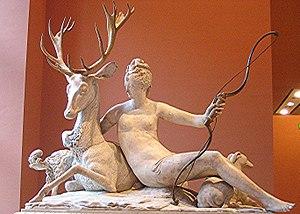
statue de Diane chasseresse, XVIe siècle, musée du Louvre / photo personnelle de l'utilisateur Urban, décembre 2004 Urban, 2004
Jean Goujon est un sculpteur et architecte français du XVIᵉ siècle, probablement né en Normandie vers 1510 et mort selon toute vraisemblance à Bologne, vers 1567.
La Seconde Renaissance, autrefois dit Style Henri II, marque à partir de 1540, la maturation du style apparu au début du siècle ainsi que sa naturalisation tandis que le Val de Loire se retrouve relégué en conservatoire des formes de la Première Renaissance. Cette nouvelle période se développe alors principalement durant les règnes de Henri II, François II puis Charles IX, pour ne s'achever que vers 1559-1564, au moment même où commencent les Guerres de religions, qui seront marquées par le Massacre de la Saint-Barthélemy et la contre-réforme catholique.
La Renaissance française est un mouvement artistique et culturel situé en France entre le milieu du XVᵉ siècle et le début du XVIIᵉ siècle. Étape de l'époque moderne, la Renaissance apparaît en France après le début du mouvement en Italie et sa propagation dans d'autres pays européens.
L'art de la Renaissance ou Renaissance artistique est une composante importante de la période de la Renaissance du renouveau humaniste de la littérature, des arts, et des sciences qui se produisit en Europe au XVIᵉ siècle.